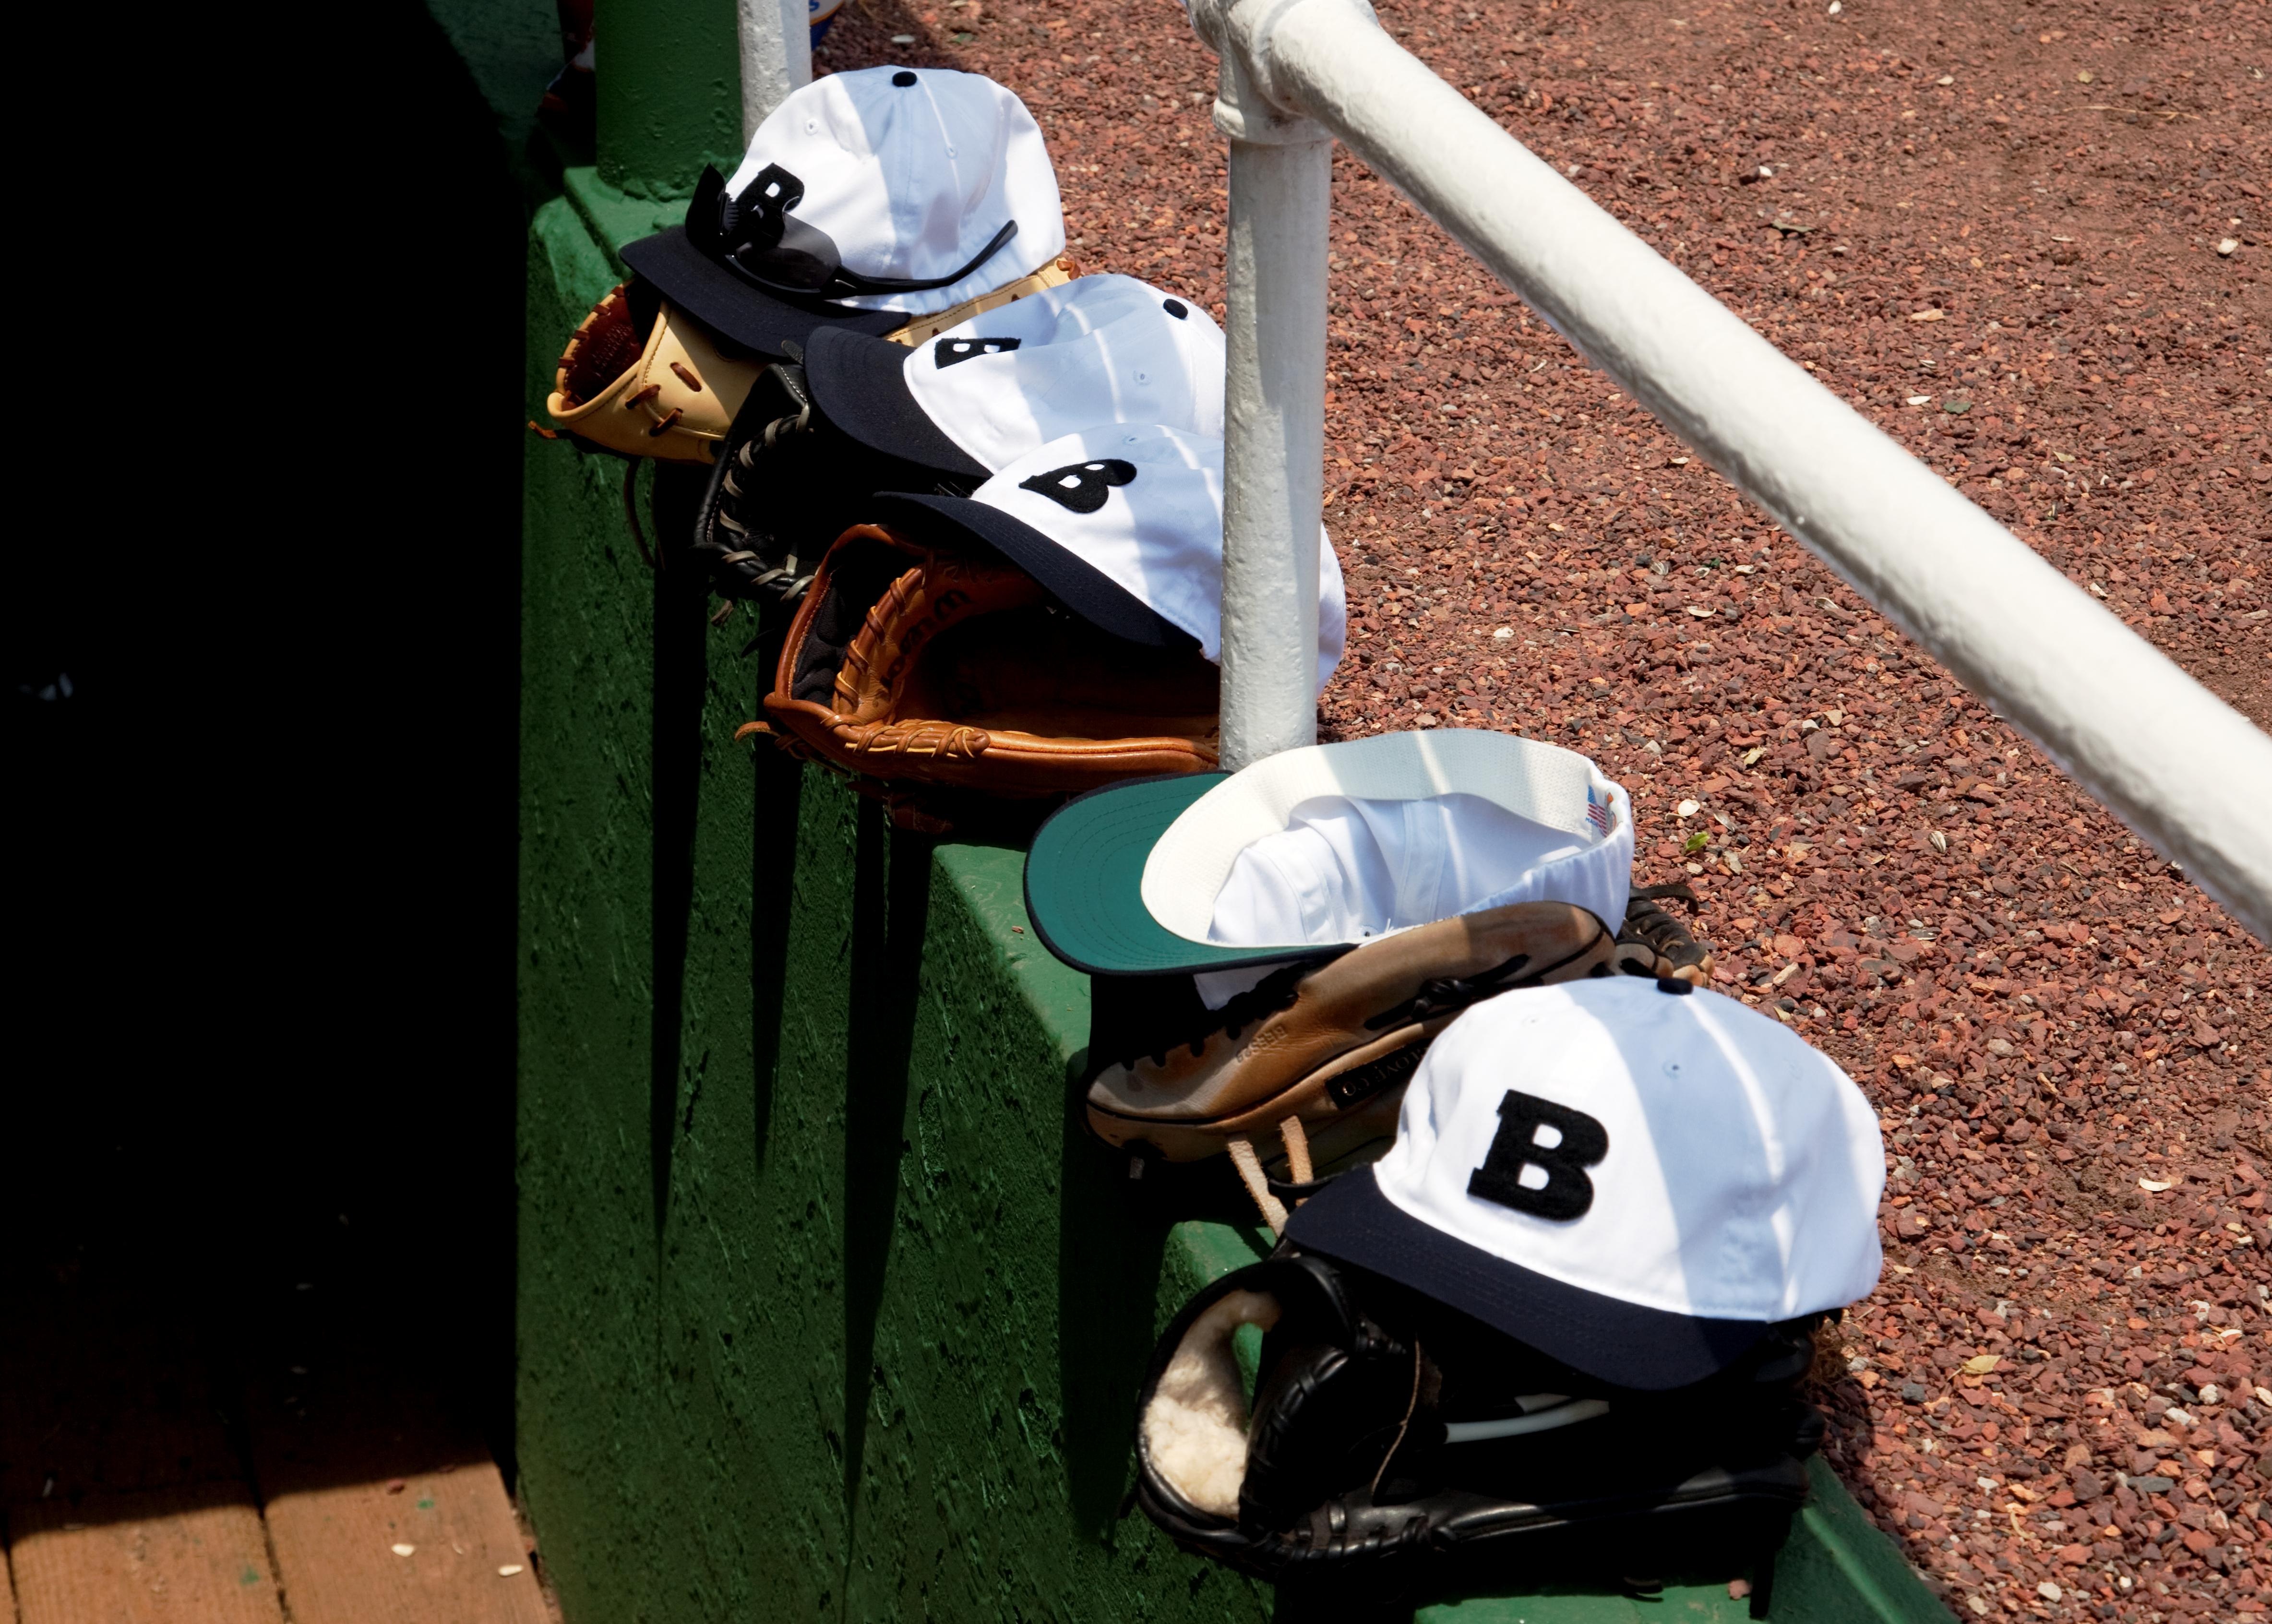
baseball, sport, usa, america, product, united states, sunglasses, cap, birmingham, hats, north america, ball sports, baby carriage, carol m highsmith, southern states, alabama, black baron, rickwood ballpark